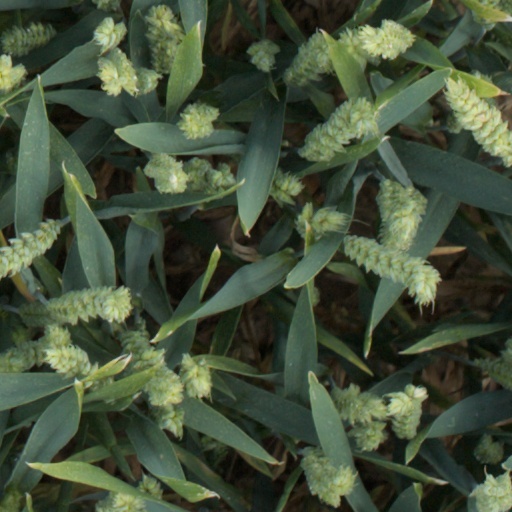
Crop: wheat